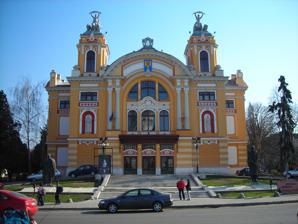
Building: Romanian National Opera, Cluj-Napoca
Country: Romania
Year built: 1906
For other uses, see Romanian National Opera (disambiguation) . Romanian National Opera in Cluj-Napoca Opera Națională Română din Cluj-Napoca Front view General information Architectural style Neo-baroque Town or city Cluj-Napoca Country Romania Construction started 1904 Completed 1906 Design and construction Architect(s) Ferdinand Fellner and Hermann Helmer Other information Seating capacity 928 The Romanian National Opera, Cluj-Napoca ( Romanian : Opera Națională Română din Cluj-Napoca ) is one of the national opera and ballet companies of Romania . The Opera shares the same building with the National Theatre in Cluj-Napoca . History The Romanian Opera was officially opened on 18 September 1919, simultaneously with the National Theatre and the Gheorghe Dima Music Academy. On 13–14 May 1920 the first two performances - 2 symphonic concerts - were conducted there by Czech conductor Oskar Nebdal . The first opera performance took place on 25 May 1920 with the Romanian version Giuseppe Verdi 's Aida , with Alfred Novak as conductor, and Constantin Pavel as stage director. Famous artists of the early days of the institution include Constantin Pavel, the first director of the institution and the first tenor to sing the role of Radames in the Cluj-Napoca Romanian Opera, Italian conductor Egisto Tango , composer Tiberiu Brediceanu , baritone Dimitrie Popovici-Bayreuth . The Romanian Opera managed to establish in a very short period of time a very good and prolific artistic team. In just its first 2 years (1919–1921), it staged 99 performances, including Giuseppe Verdi 's Aida , Charles Gounod 's Faust , Giacomo Puccini 's Madama Butterfly , Nicolae Bretan 's Luceafărul , Pietro Mascagni 's Cavalleria rusticana , Richard Wagner 's Tannhäuser and 15 symphonic concerts of the Opera's own orchestra. In 1940, as a result of the Second Vienna Award , the Opera, like other Romanian institutions, had to move to the Romanian part of a divided Transylvania . While the local university moved to Sibiu , the Romanian Opera moved to Timișoara and became Cluj-Napoca Romanian State Opera at Timișoara ( Romanian : Opera Româna de Stat din Cluj la Timișoara ). In December 1945, at the end of World War II , as Cluj became again part of Romania, the Opera returns to Cluj and restarted its activity. During its existence, the Cluj-Napoca Romanian Opera staged more than 200 operas, operettas and ballets from all over the world and more than 40 Romanian performance art-forms, including the premieres of George Enescu 's Oedipe and Sigismund Toduță 's Meșterul Manole . The Cluj-Napoca Romanian Opera established itself as an important European opera company, due to prestigious artistic tours in Italy (more than 22 tours starting from 1971), the Netherlands , France , Germany , Belgium , Luxembourg , Austria , England , Switzerland , Turkey , Bulgaria , Ukraine , then- Czechoslovakia , etc.. Building The opera house was built between 1904 and 1906 by the famous Austrian architects Ferdinand Fellner and Hermann Helmer who designed several theatres and palaces across Europe in the late 19th century and early 20th century, including the theatres in Iași , Oradea , Timișoara and Chernivtsi ( Romanian : Cernăuți ). The building opened on 8 September 1906 with Ferenc Herczeg 's Bujdosók and until 1919, as Cluj was part of the Kingdom of Hungary , it was home to the local Hungarian National Theatre ( Hungarian : Nemzeti Színház ). Since 1919, the building has been home to the local Romanian National Theatre and Romanian Opera, while the local Hungarian Theatre and Opera received the theatre building in Emil Isac street, close to the Central Park and Someșul Mic River . The hall has a capacity of 928 places, being conceived in the Neo-baroque style, with some inflexions inspired by Art Nouveau in the decoration of the foyer. See also List of concert halls List of opera houses Opera in Romania References